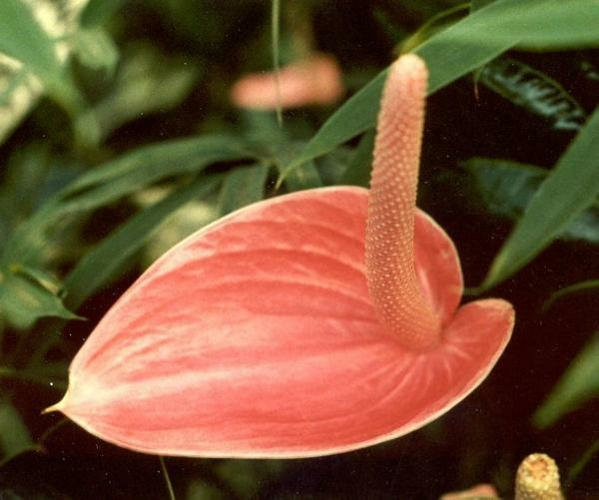
Flower: anthurium